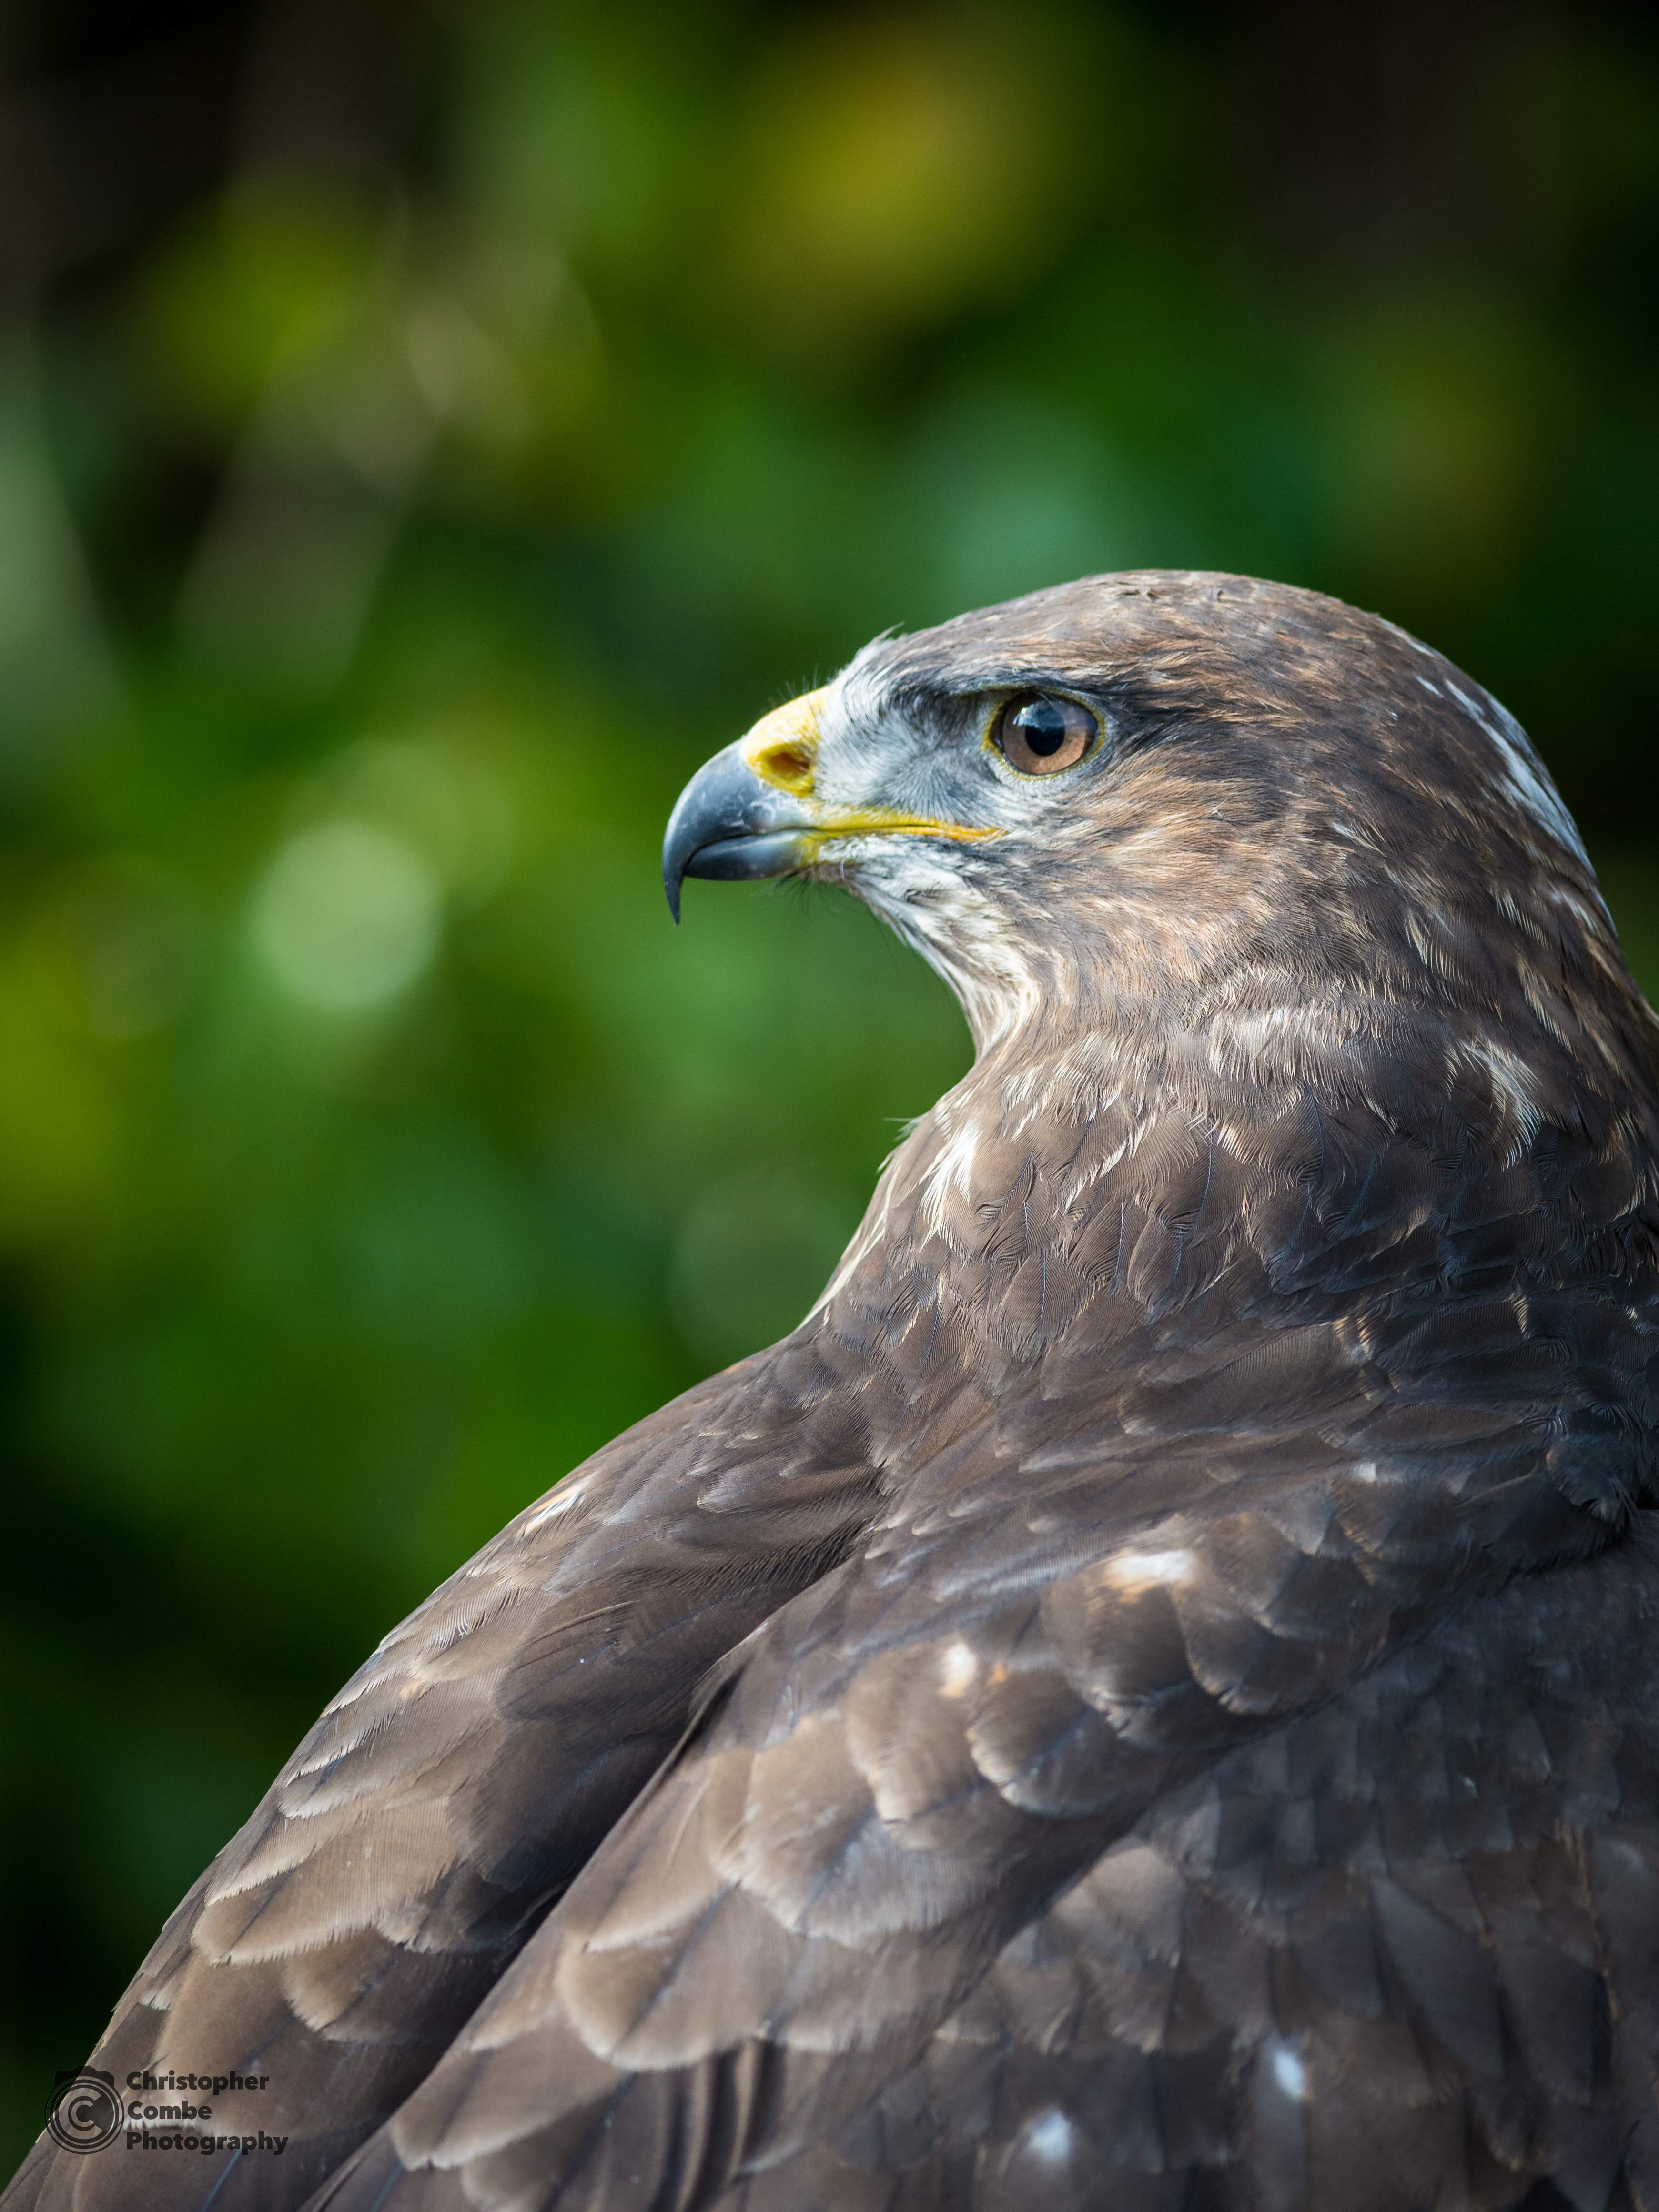
nature, bird, wing, wildlife, beak, eagle, nikon, hawk, fauna, bird of prey, close up, uk, england, eye, vertebrate, dof, d7100, 300mm, falcon, northumberland, buzzard, accipitriformes